Track Attack

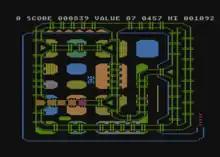
First stage (Atari 8-bit). The player's blue car is at center.

There are three distinct levels with unique gameplay. The first shows a top-down view of overlapping mazes of roads and train tracks. The player drives a car attempting to—at places where the tracks and road intersect—jump through boxcars and to steal the gold contained within. The second level shows a side view of the train, and the player runs along the top, making aerial somersaults between the cars as the train scrolls horizontally. Reaching the locomotive ends the level. In the third segment the overhead maze returns, but the player now controls the train, picking up gold along the tracks while avoiding vehicles on the road.